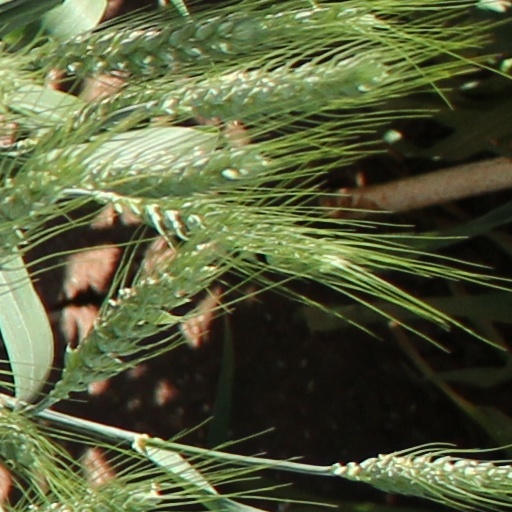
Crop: wheat